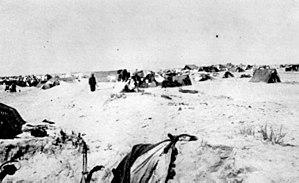
Argelès-Plage est une station balnéaire et un quartier d'Argelès-sur-Mer, dans le département français des Pyrénées-Orientales. En venant du nord, elle est la dernière grande plage de sable française de la mer Méditerranée avant la côte rocheuse appelée côte Vermeille. Elle est surnommée « capitale européenne du camping » en raison du grand nombre d'emplacements d'hôtellerie de plein air qui y sont installée.